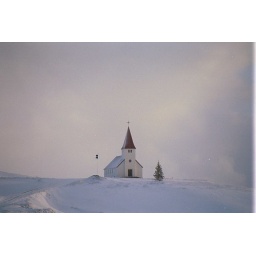
A lonely tree in front of the church on the hill on the south coast of Iceland.